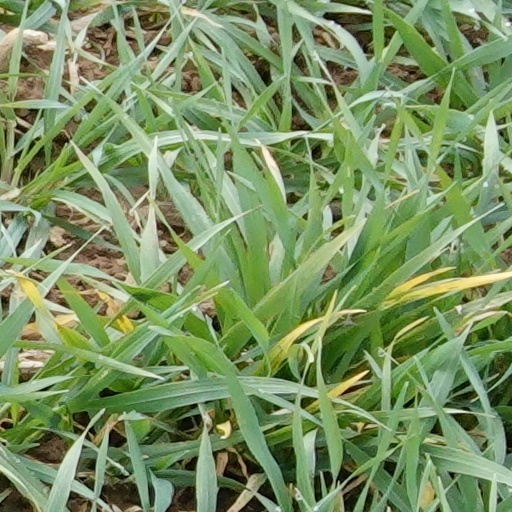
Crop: wheat